Leopold V, Archduke of Austria

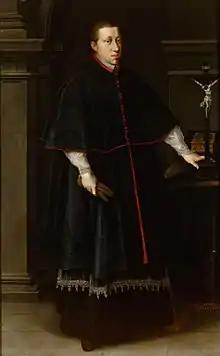
Portrait by Joseph Heintz the Elder,

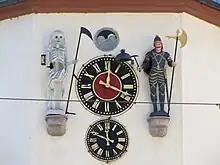
Lepold V as a jacquemart on the Hôtel de Ville, Benfeld (1619)

Leopold V, Archduke of Further Austria (9 October 1586 – 13 September 1632) was the son of Archduke Charles II of Inner Austria, and the younger brother of Emperor Ferdinand II, father of Ferdinand Charles, Archduke of Further Austria. He was Prince-Bishop of Passau and of Strasbourg, until he resigned to get married, and Archduke of Further Austria including Tyrol.